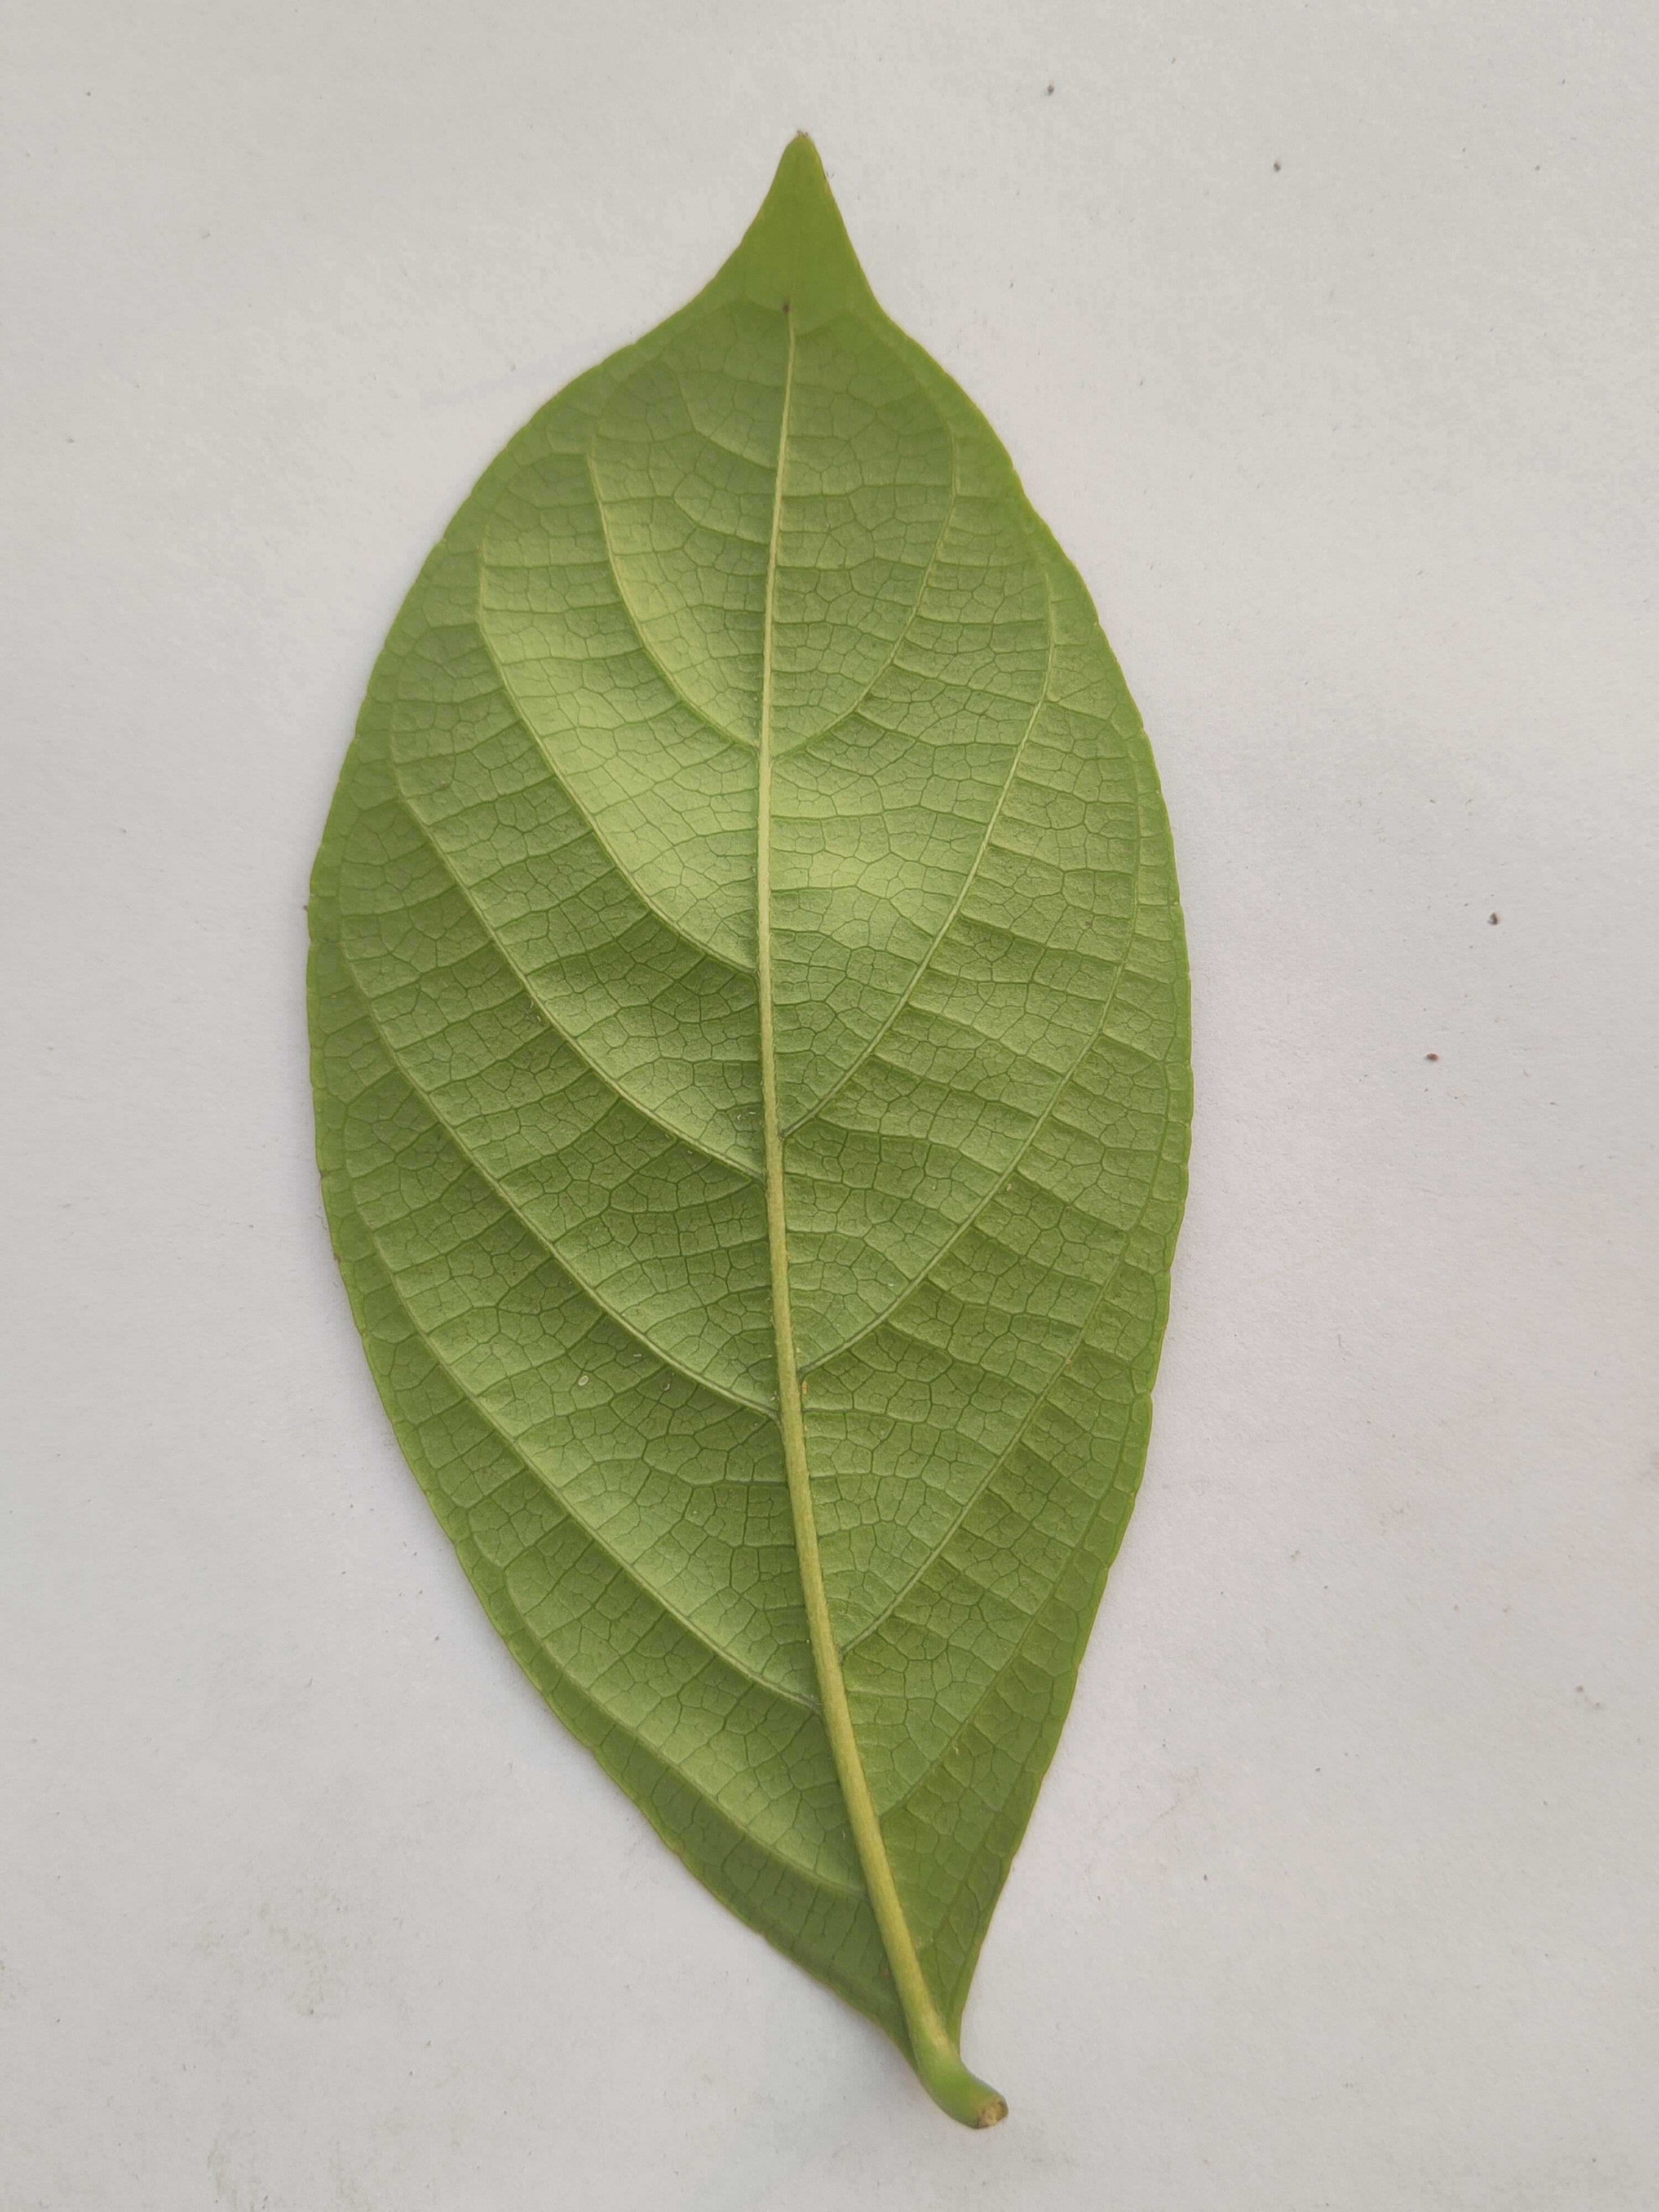
Leaf variety: Lotkon